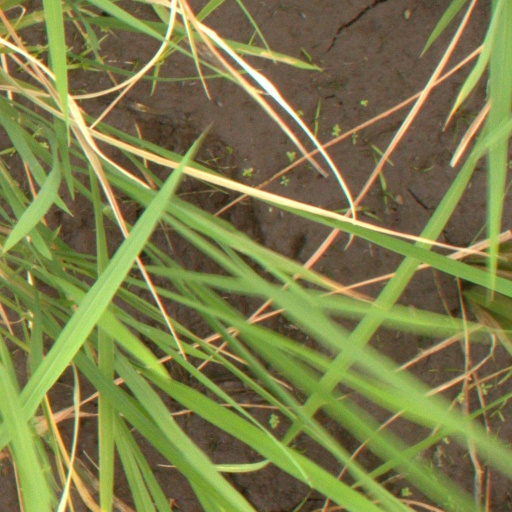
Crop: rice